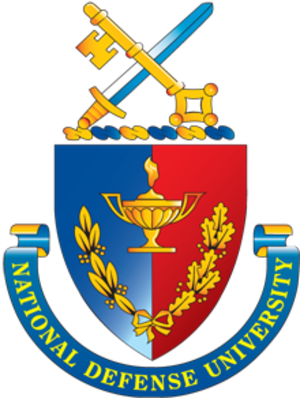
National Defense University
National Defense Universitys emblem
National Defense University er en institution for videregående uddannelse finansieret af United States Department of Defense, og har til formål at fremme træning på højt niveau, uddannelse og udvikling af strategi indenfor national sikkerhed. Det er chartret af Joint Chiefs of Staff med U.S. Navy viceadmiral Ann E. Rondeau som præsident. Det er beliggende på Fort Lesley McNairs område i Washington D.C.